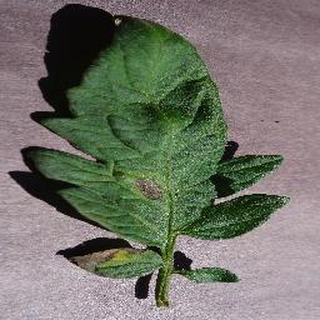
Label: tomato_early_blight